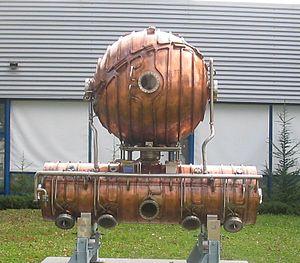
Microcosm est un musée de la physique des particules dans l'enceinte du CERN à Meyrin dans le canton de Genève, Suisse. Il s'agit d'un musée très complet, couvrant une large gamme de sujets de physique des particules ainsi que de l'histoire du CERN.